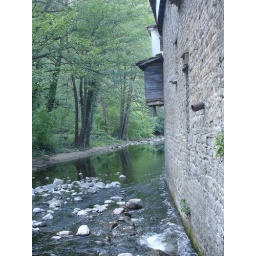
river beside the wall